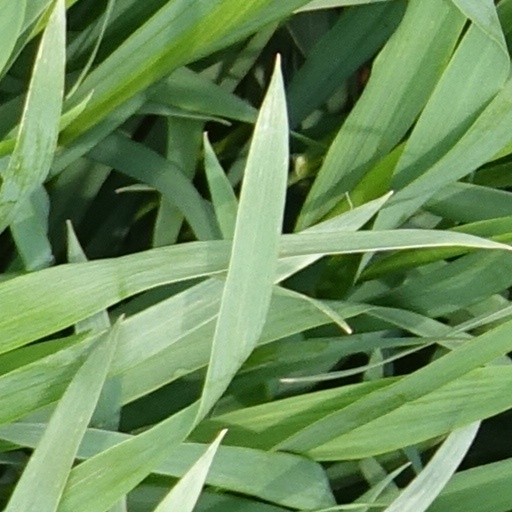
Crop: wheat